Give Them Wings

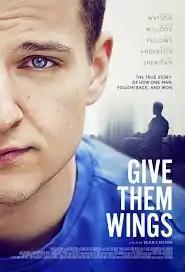

Give Them Wings is a 2021 British drama film directed by Sean Cronin and starring Daniel Watson, Toyah Willcox, Bill Fellows, Jacob Anderton, Katie Sheridan, Rachel Warren, Jonathan Hansler, Debra Stephenson, Tracey Wilkinson, Kris Deedigan and Bruce Payne.